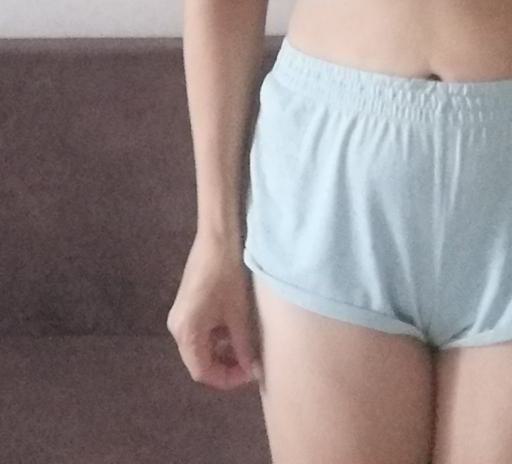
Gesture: no_gesture